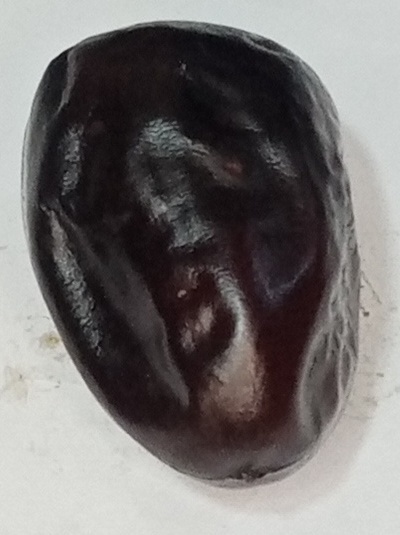
Variety: kupro
Size: large
Grade: grade-1